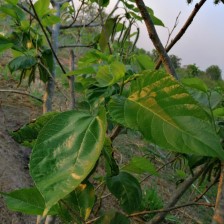
Variety: TaiwanMeacho